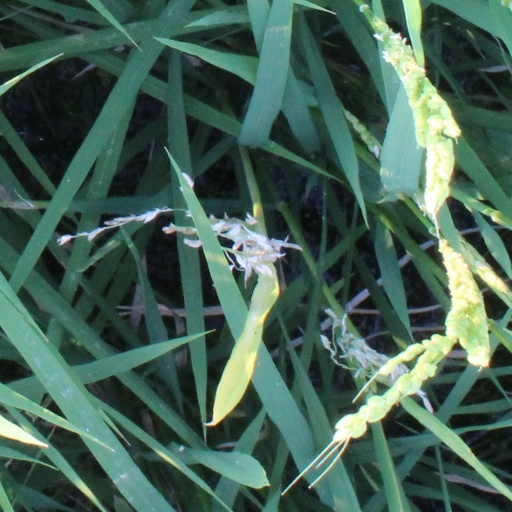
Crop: rice